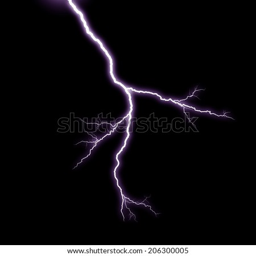
lightning strike on the black background